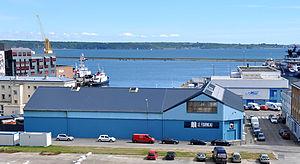
Le Fourneau, Centre National des Arts de la Rue à Brest
Le Fourneau est un Centre national des arts de la rue et de l'espace public, inscrit dans un réseau national professionnel composé de lieux de fabrique, de compagnies et de festivals. C'est un établissement de création et de production artistique dans l'espace public basé sur le port de commerce de Brest, en France.